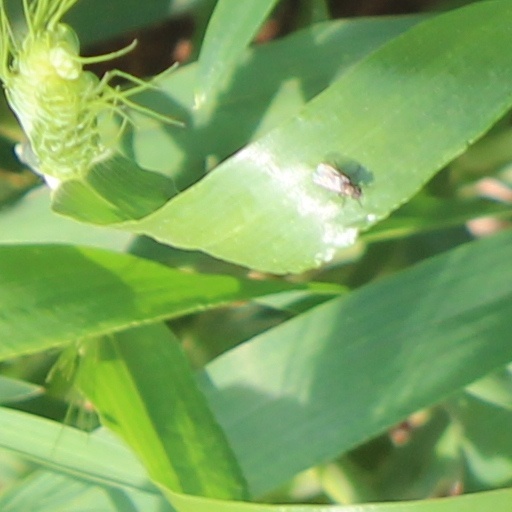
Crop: wheat